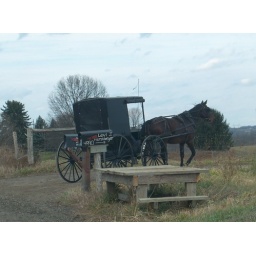
Almost home in an Amish area of Ohio. Home looks even better on a gray November day.